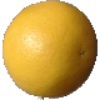
Label: white_grapefruit